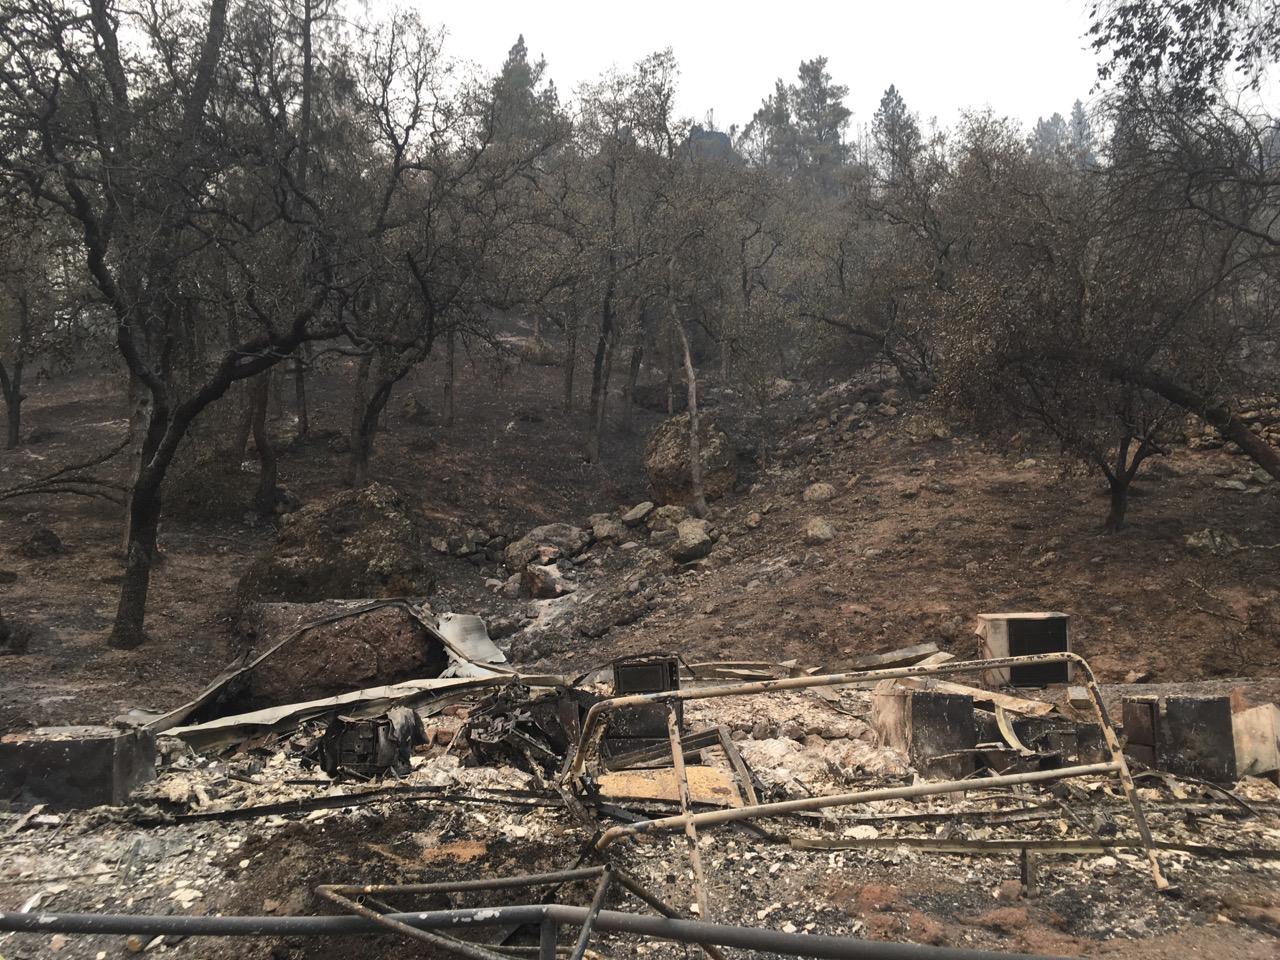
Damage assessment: destroyed